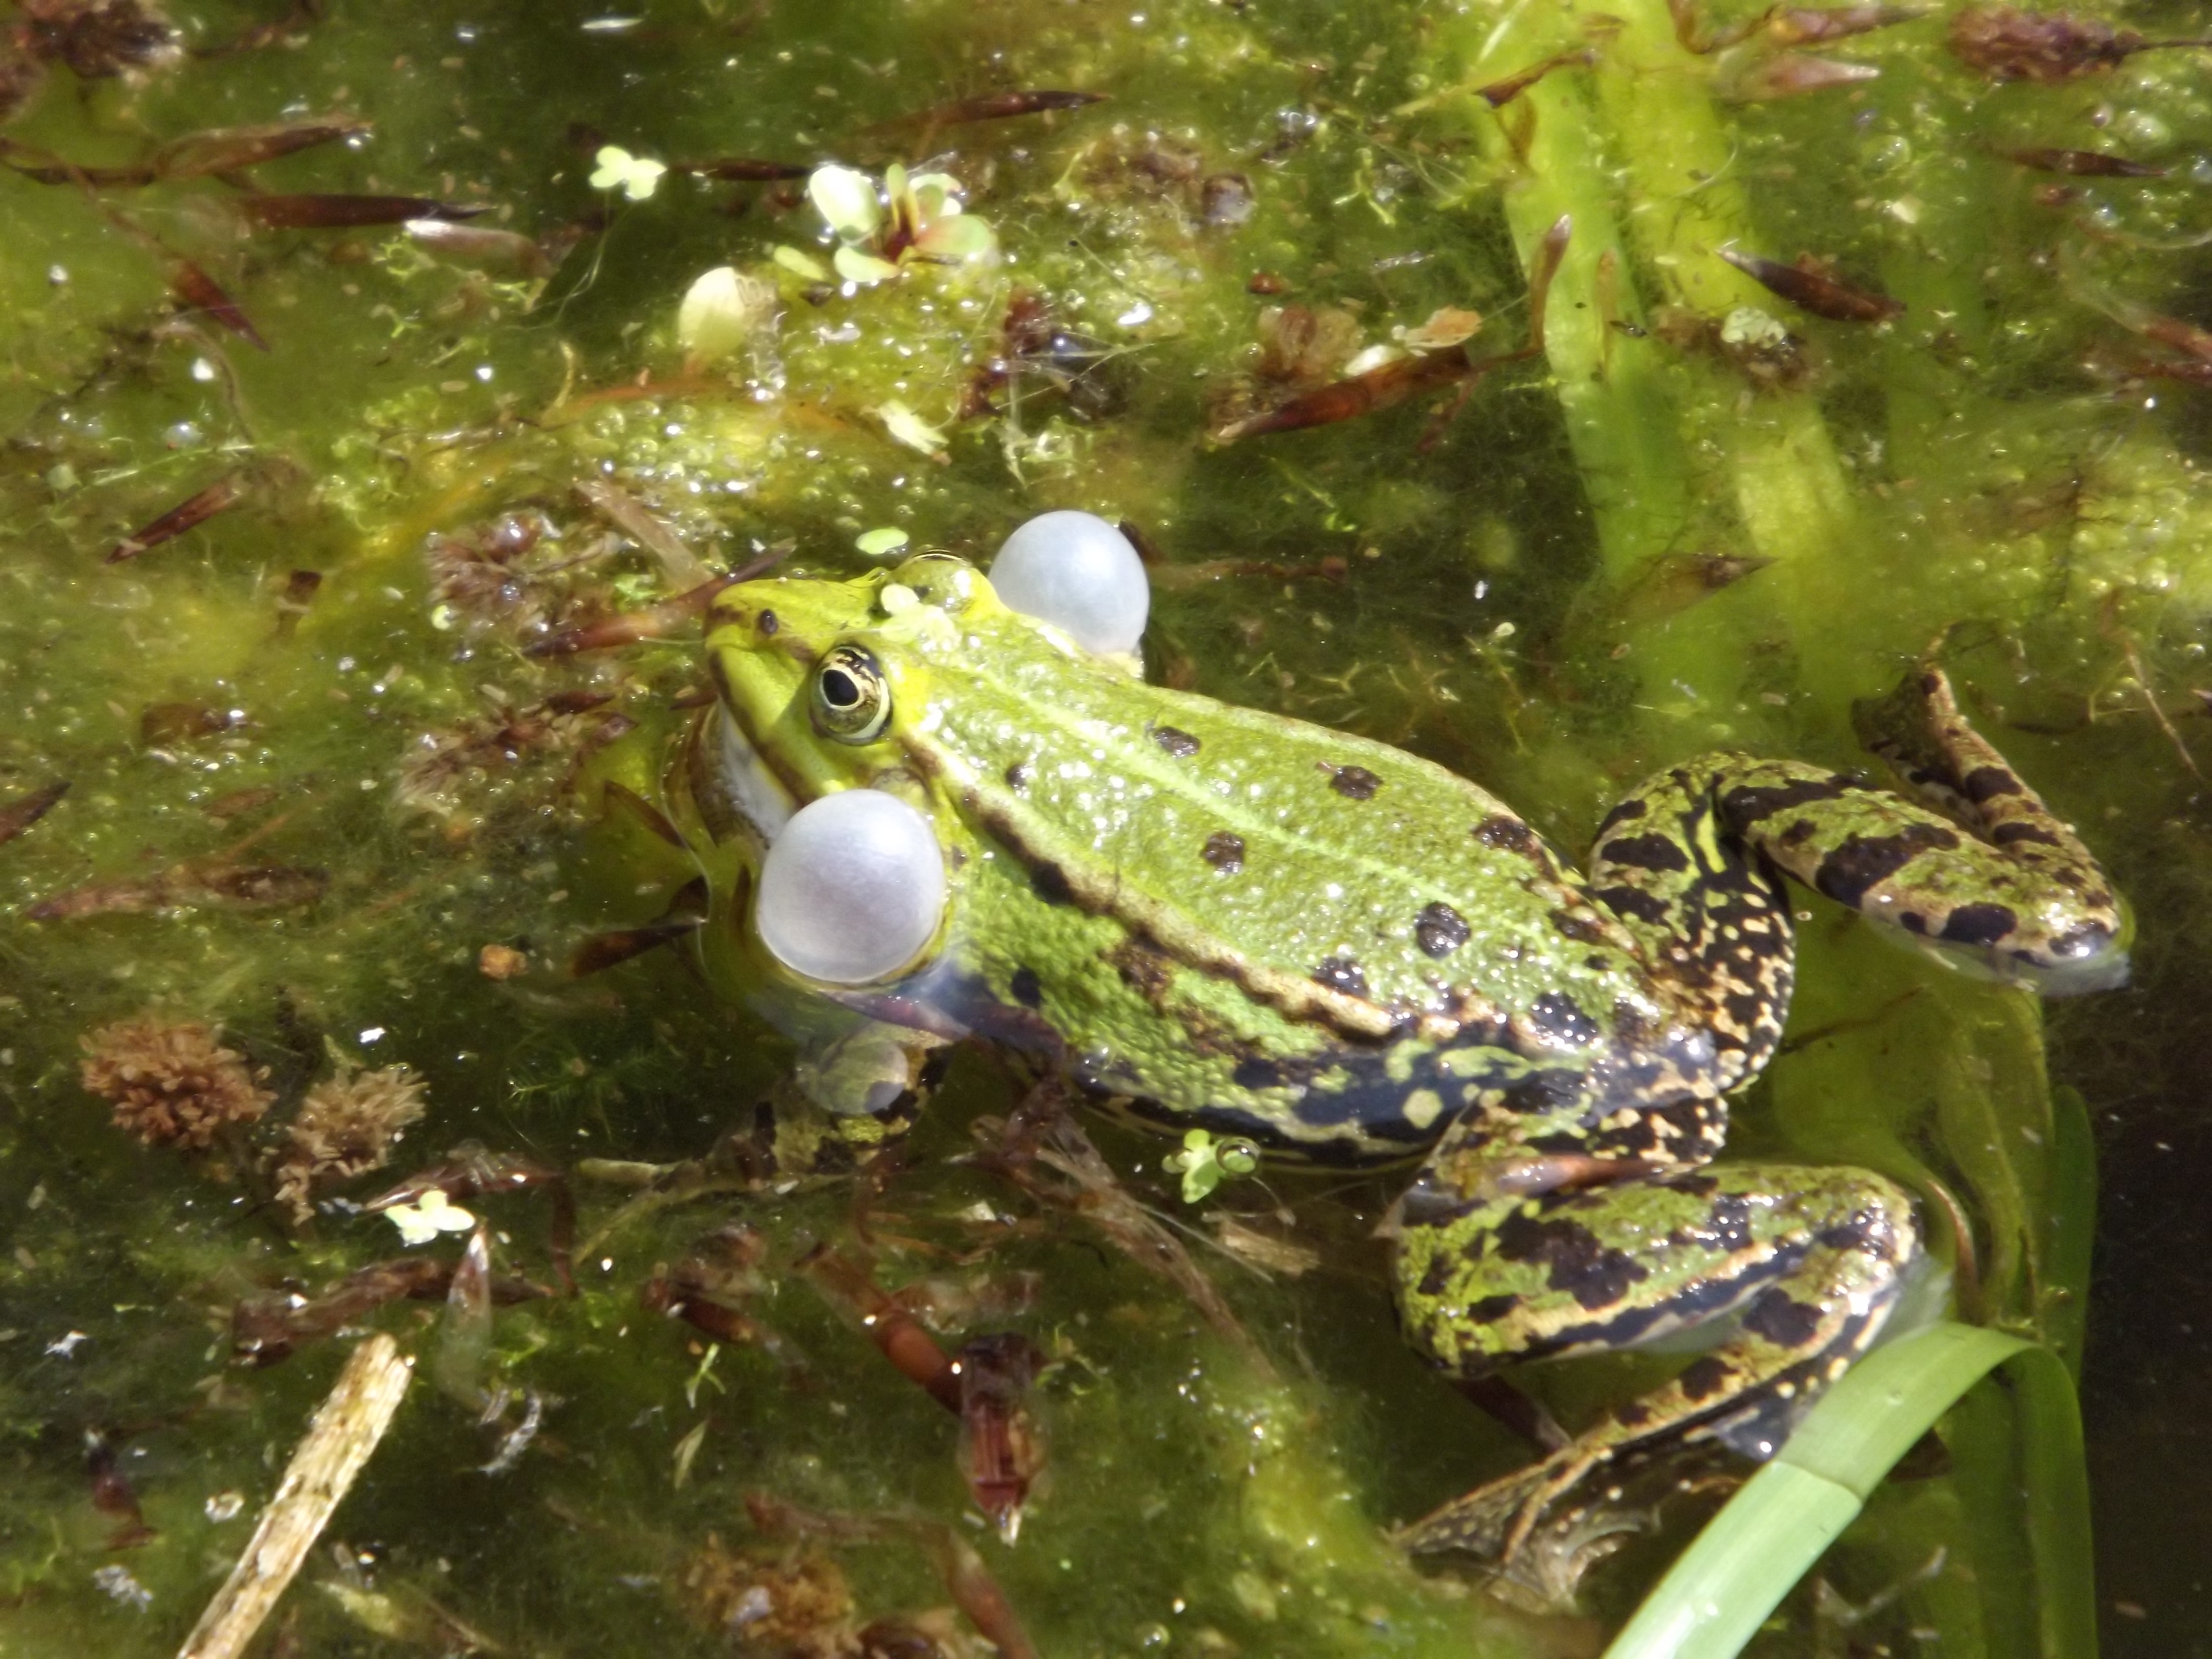
animal, pond, wildlife, biology, frog, amphibian, fauna, tree frog, water frog, bullfrog, ranidae, marine biology